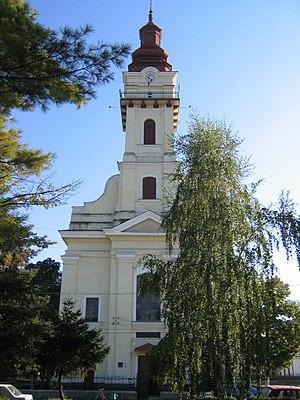
Les Slovaques sont un groupe ethnique de Roumanie.